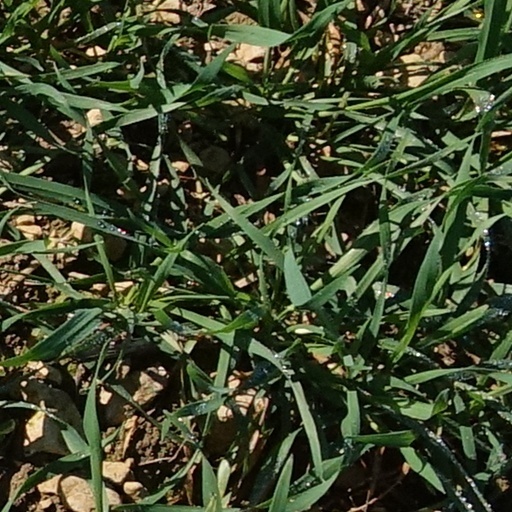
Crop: wheat